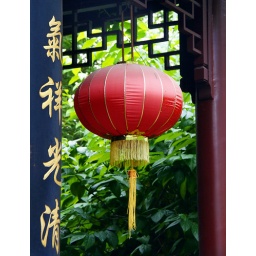
A red silk lantern hangs on a building in a quite corner of the gardens...